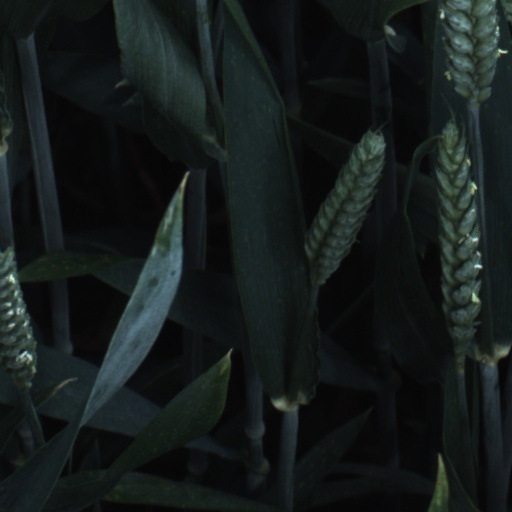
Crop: wheat